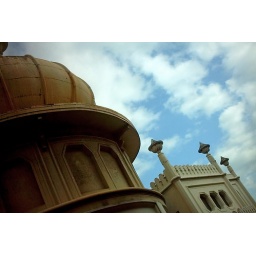
surprisingly this isn't the pavilion, its the roof of a small building on western road near waitrose